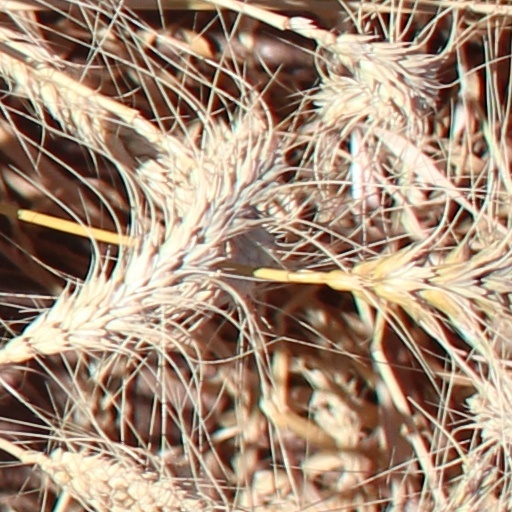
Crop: wheat